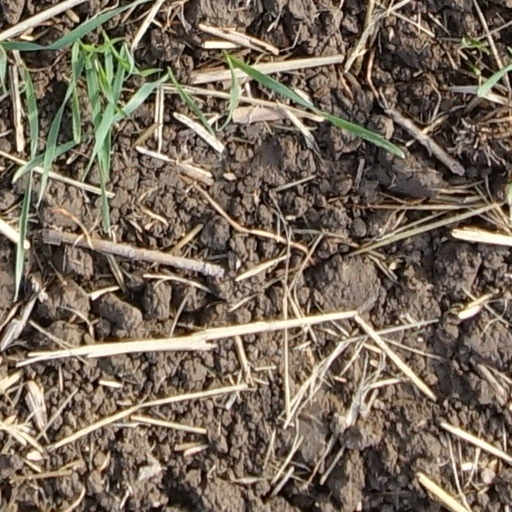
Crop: wheat